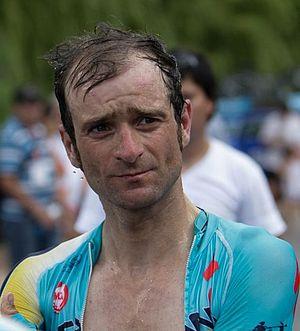
La saison 2014 de l'équipe cycliste Astana est la huitième de cette équipe.